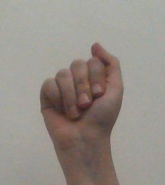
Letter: saad